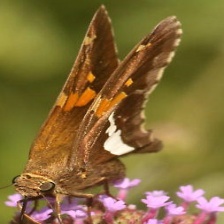
Species: SILVER SPOT SKIPPER